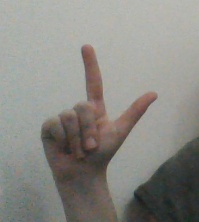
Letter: laam